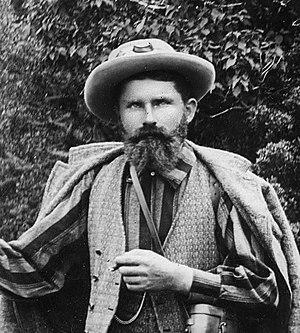
Matthias Zurbriggen, né à Saas-Fee en Suisse le 15 mai 1856 et est mort à Genève le 21 juin 1917, est un alpiniste suisse, spécialiste des expéditions extra-européennes.